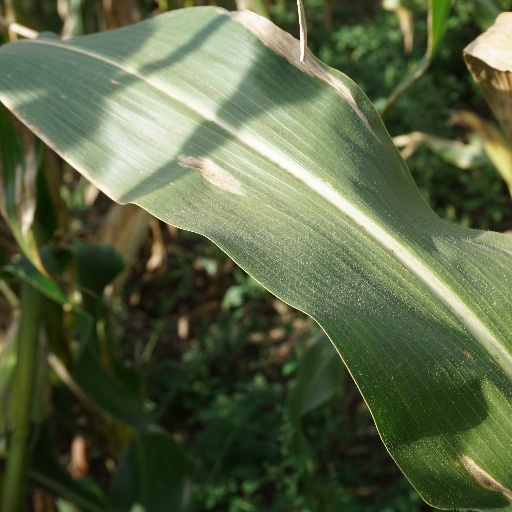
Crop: maize; corn